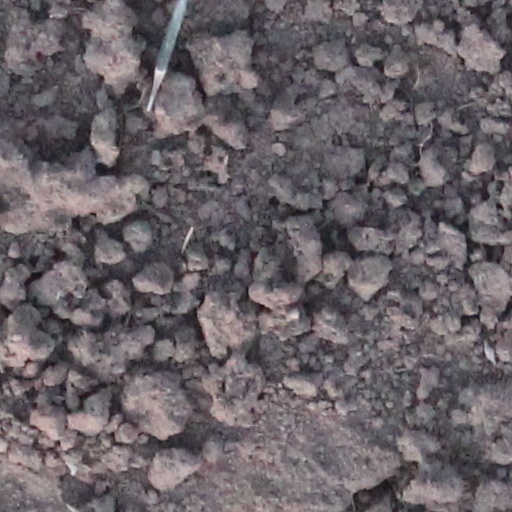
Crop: wheat